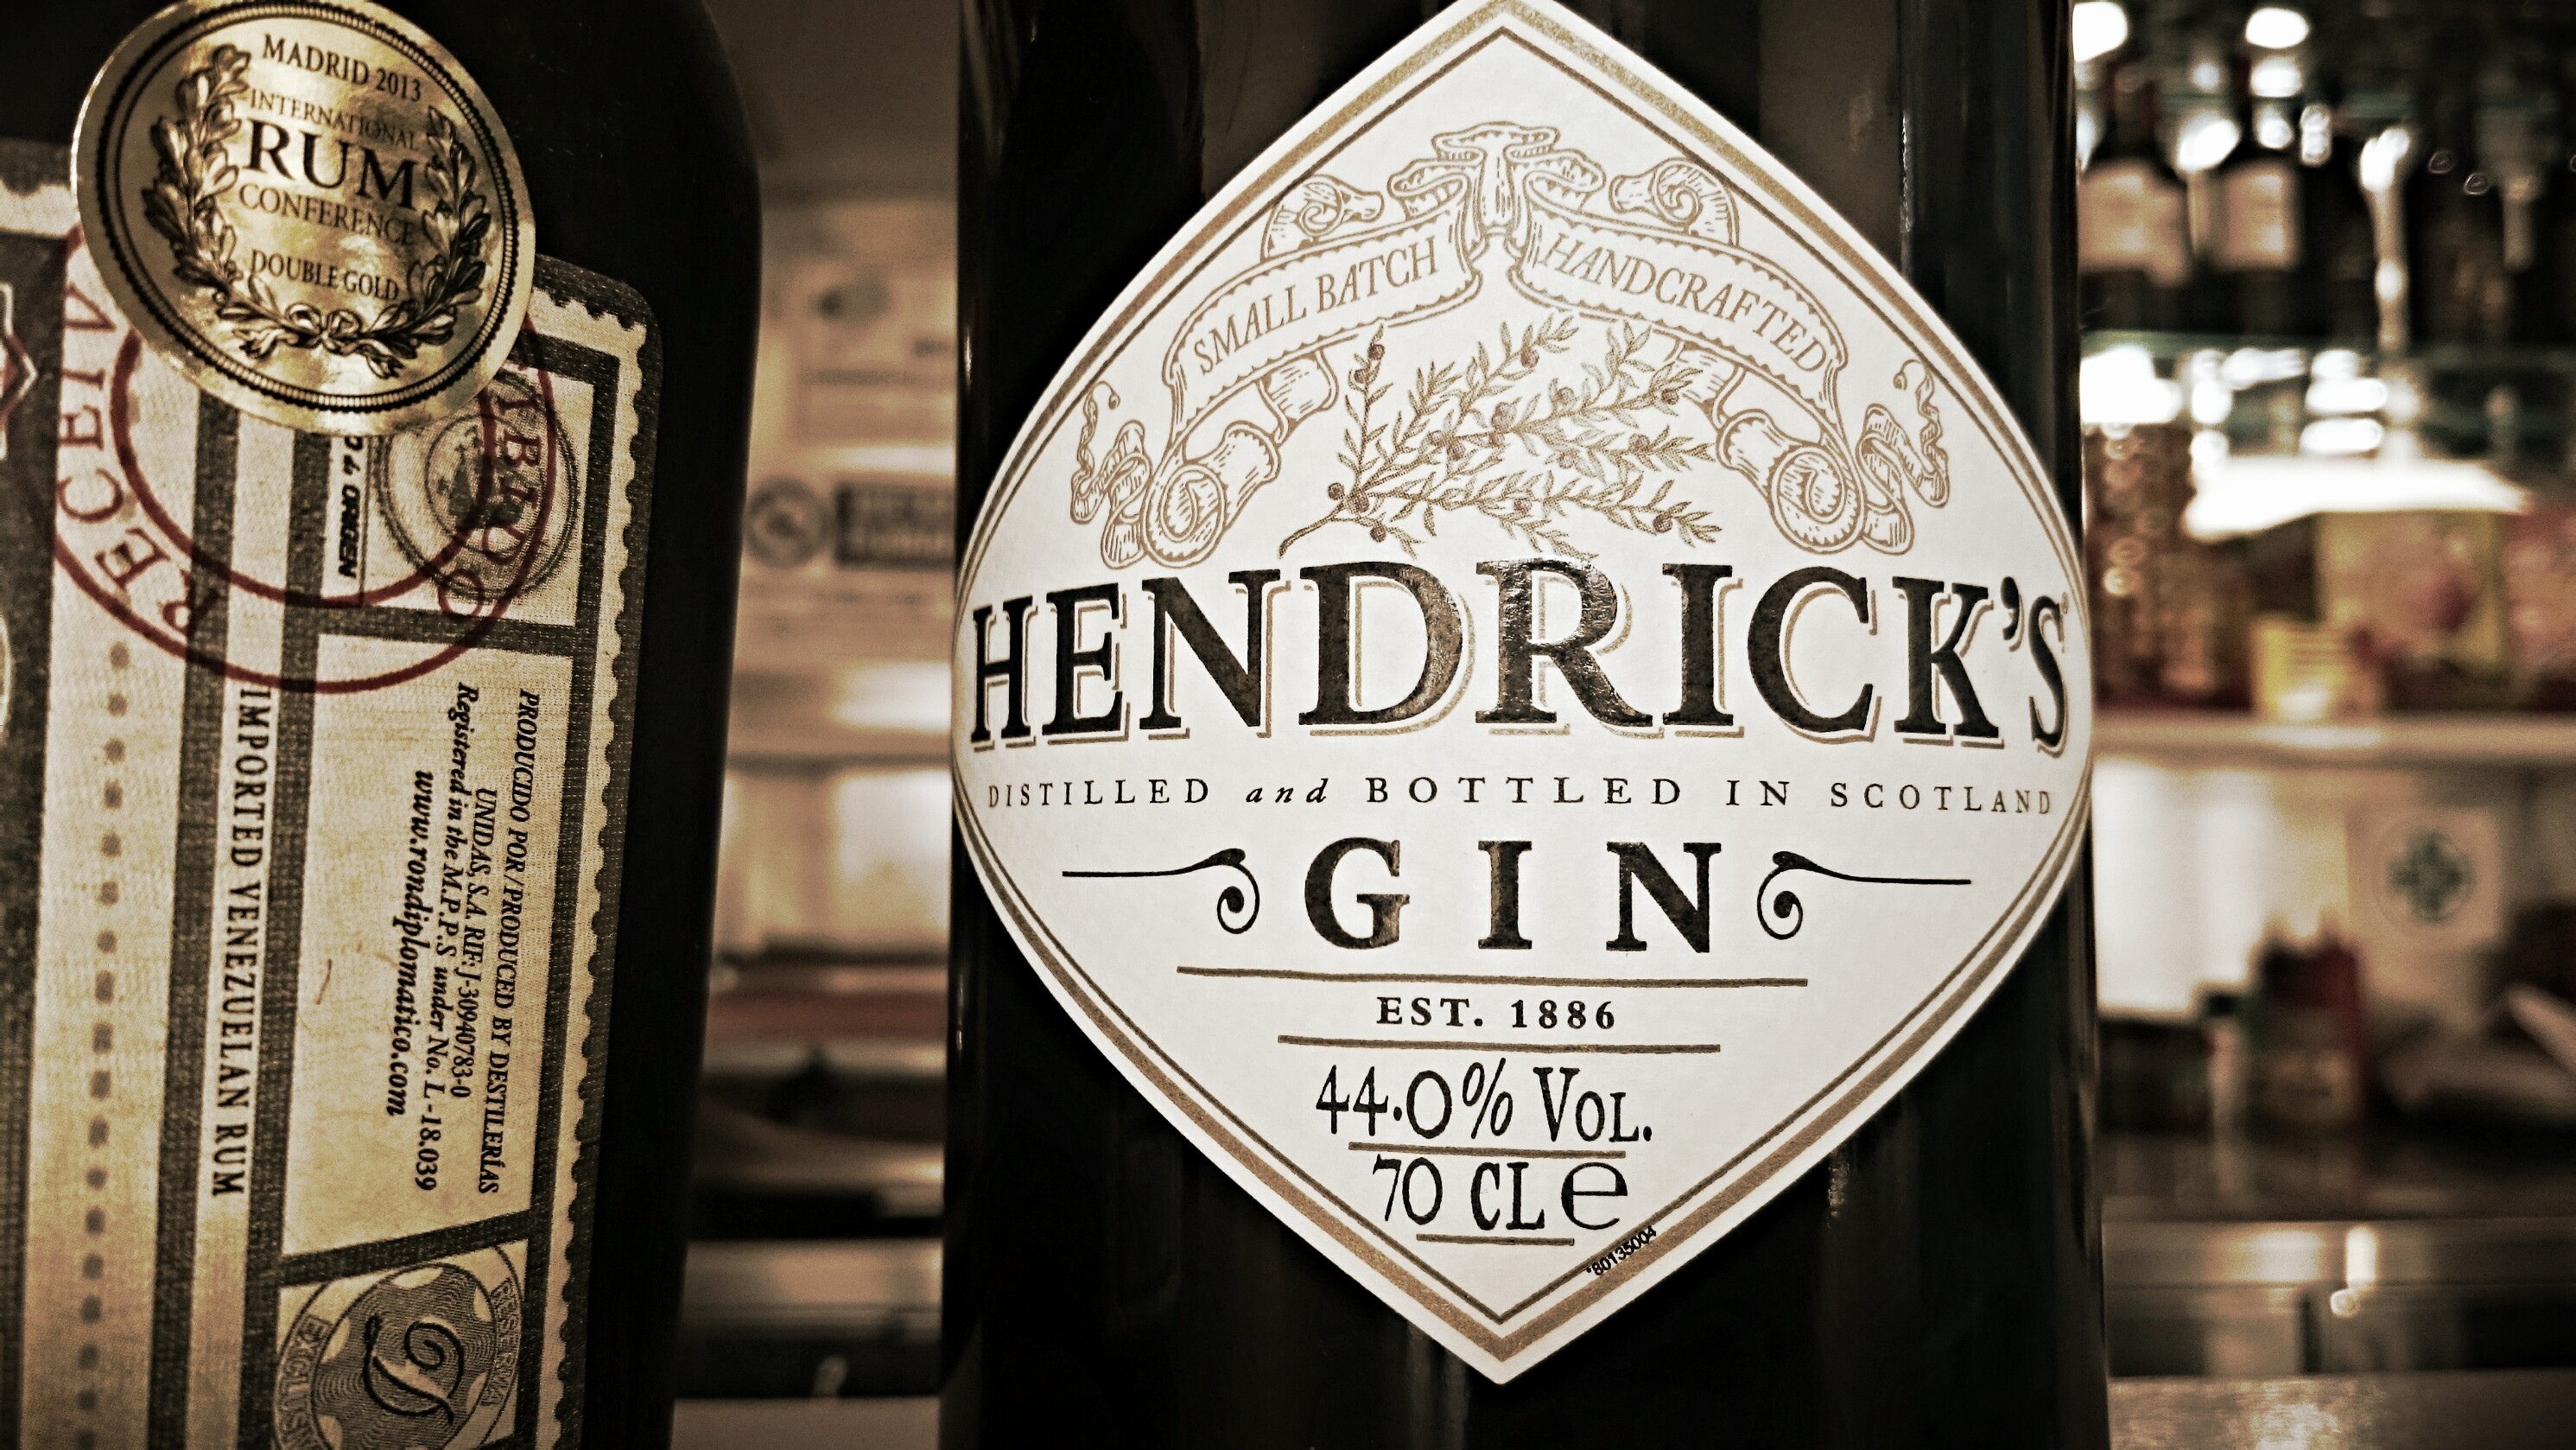
wine, bar, drink, bottle, label, brand, liqueur, gin, alcoholic beverage, distilled beverage, hendrick's, alcohool